Reuel Colt Gridley

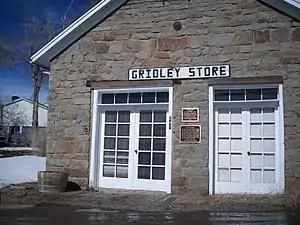
The Gridley Store in Austin, Nevada, which was placed on National Register of Historic Places listings in Nevada in 2003

In 1866, Gridley moved to Stockton, California, and was in poor health; he died in 1870.